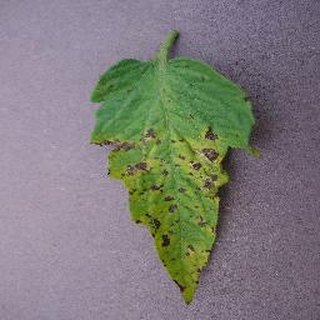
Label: tomato_septoria_leaf_spot